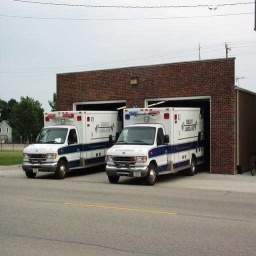
Label: ambulance